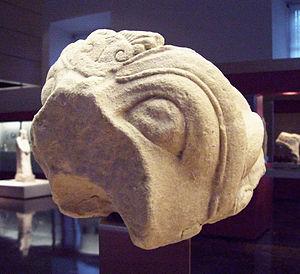
Redován, est une municipalité d'Espagne au sud de la province d'Alicante, dans la comarque de la Vega Baja del Segura et située entre les historiques Royaumes de Valence et de Murcie. Elle est située entre la rivière Segura et au pied de sa belle Montagne de Redován.